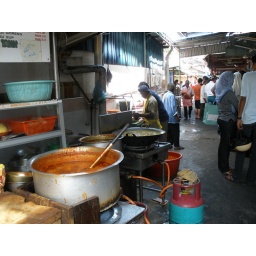
Cooking big pots of curry right in the street